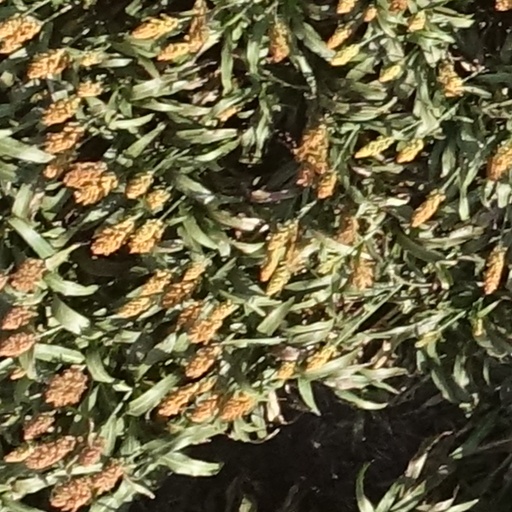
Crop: sorghum